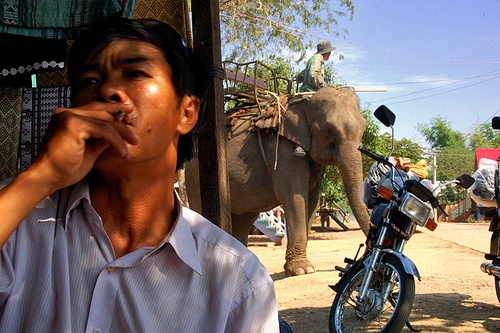
A man smoking a cigarette near a motorcycle and an elephant being ridden by another man.
A man is smoking, There is a man riding a elephant in the background. There is also a bike.
An Asian man enjoying a cigarette on a sunny day.
A man smoking with an elephant and motorcycle in the background.
A man smoking a cigarette next to a parked motor cycle sitting in front of a man riding an elephant.